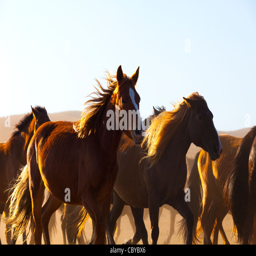
a herd of horses running